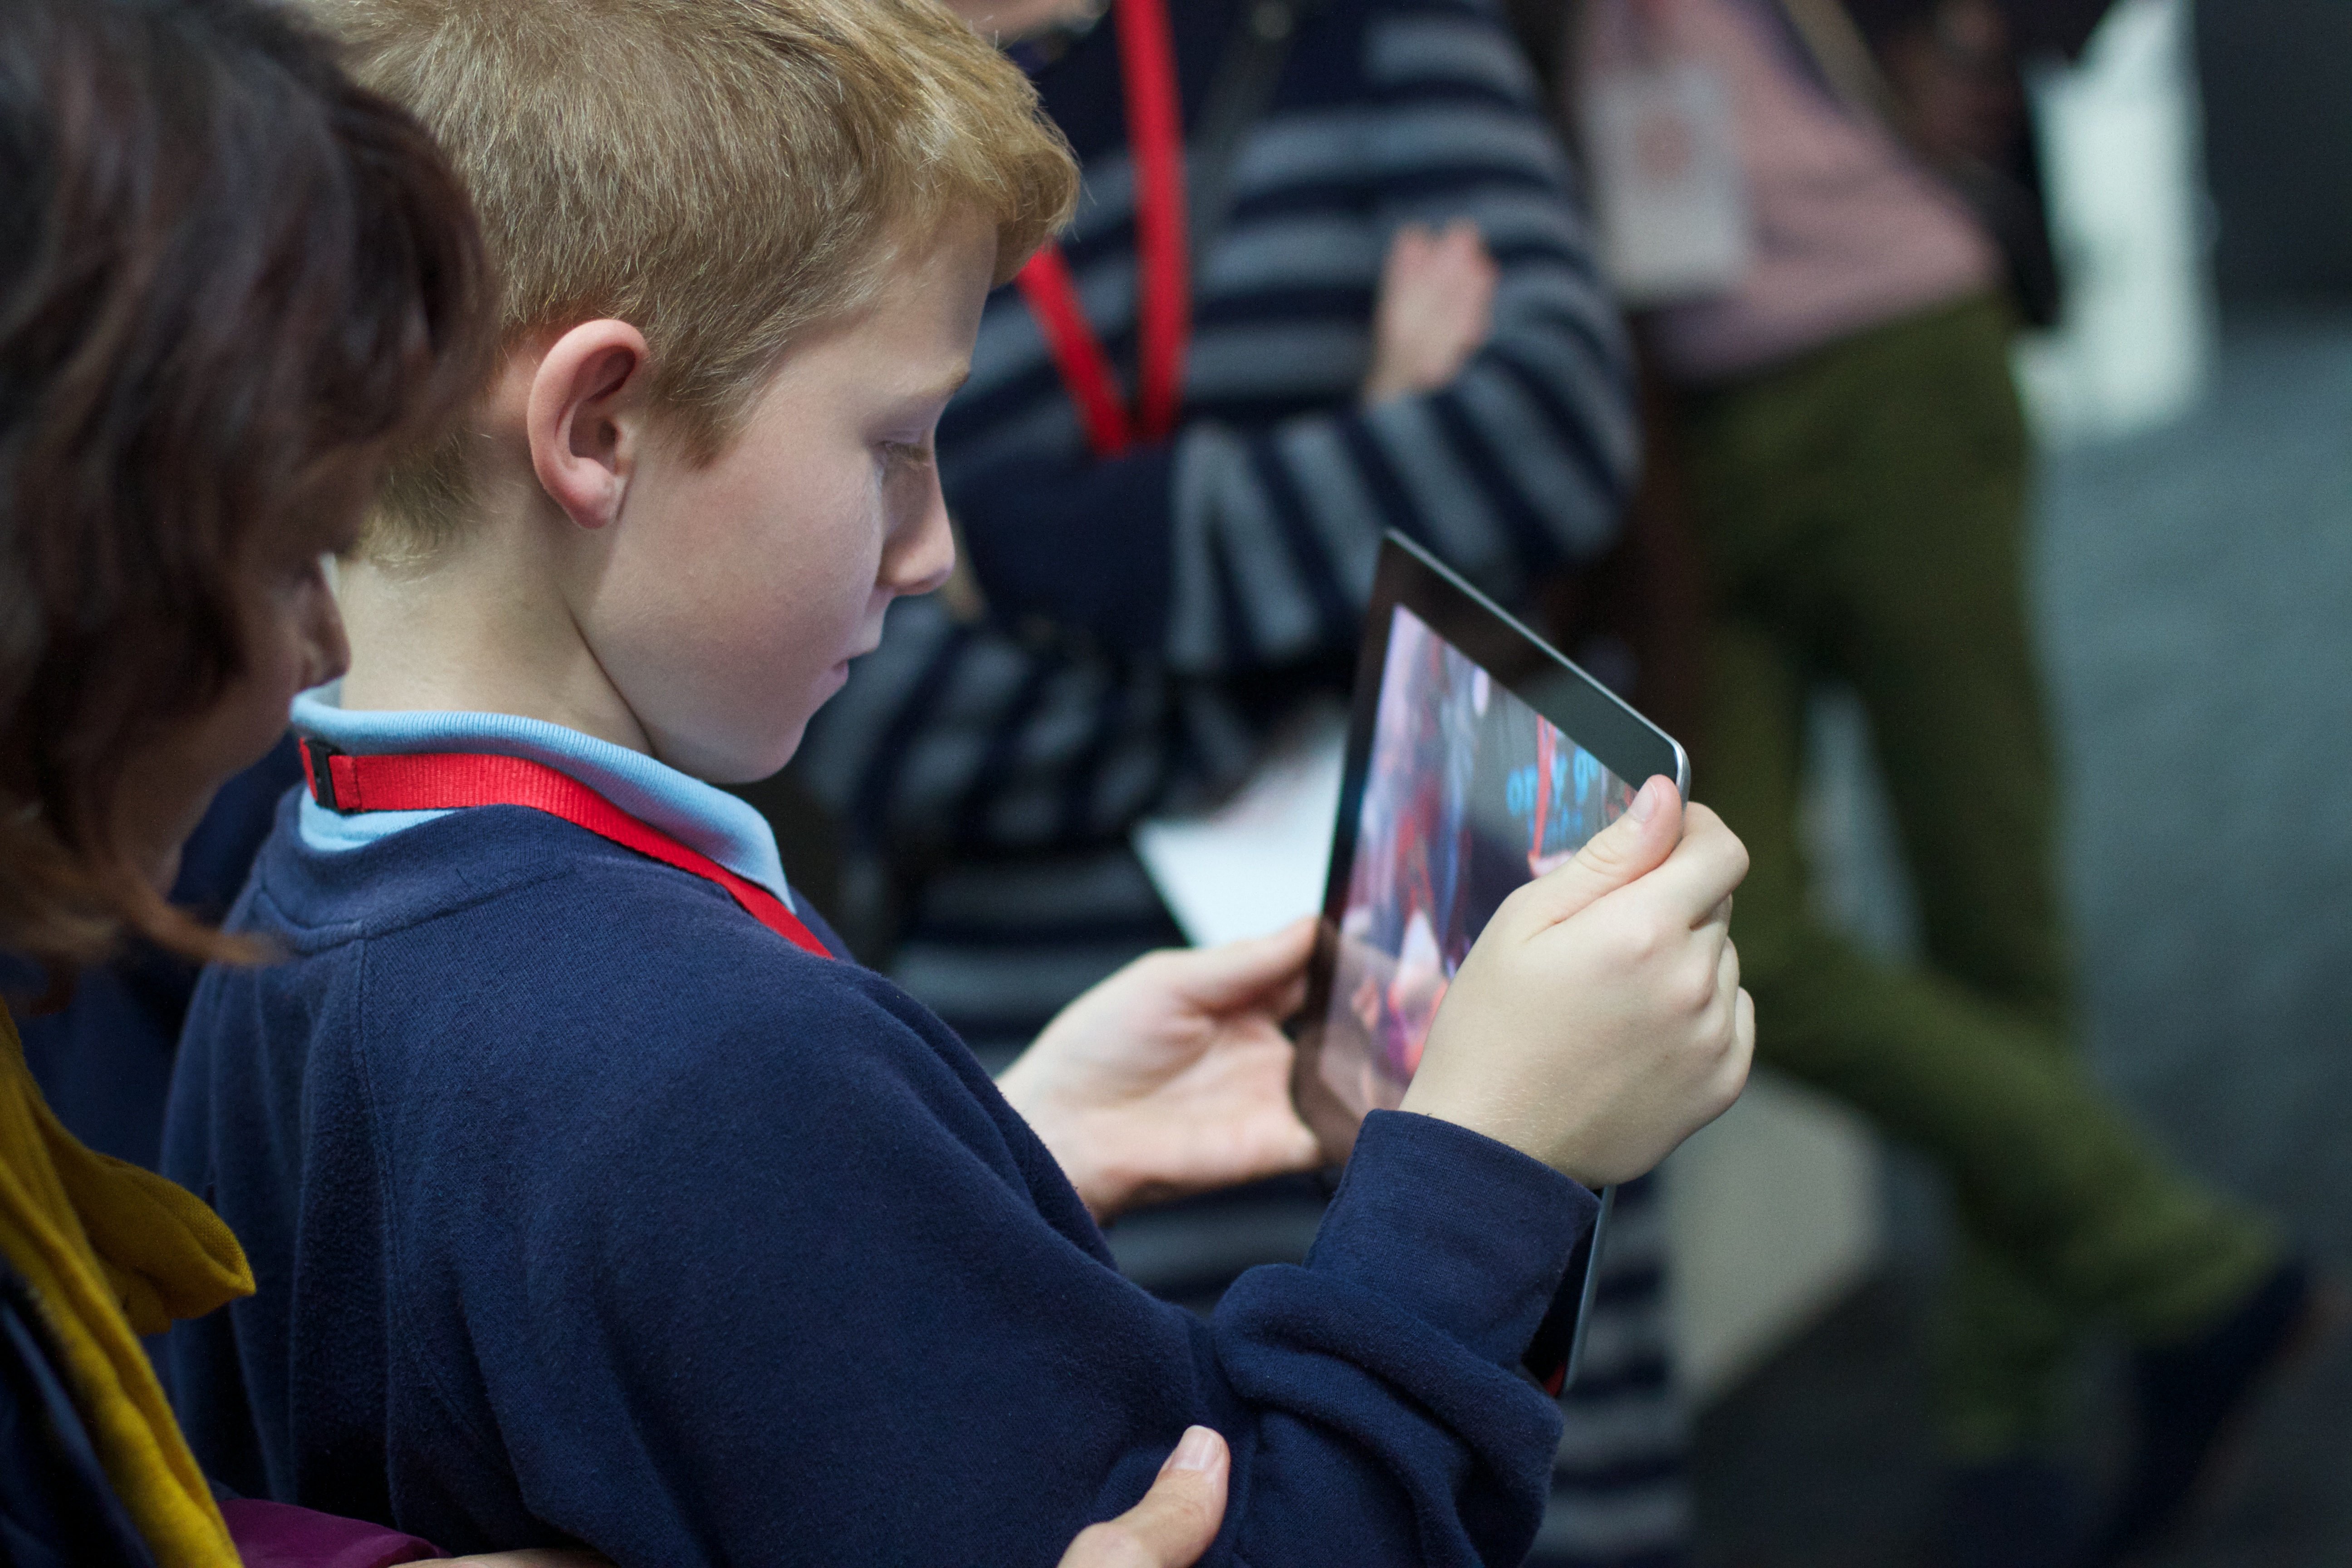
person, people, child, conversation, education, mozfest